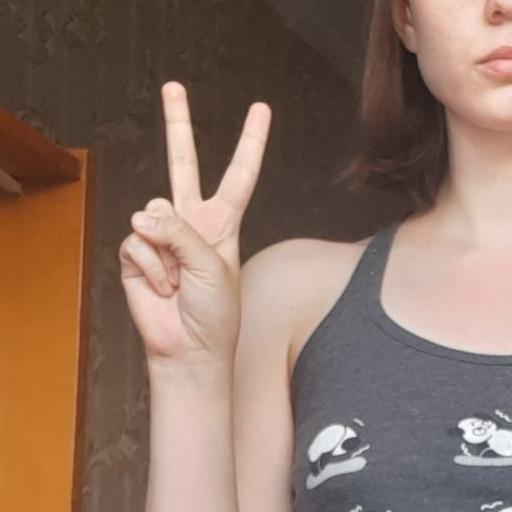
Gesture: peace